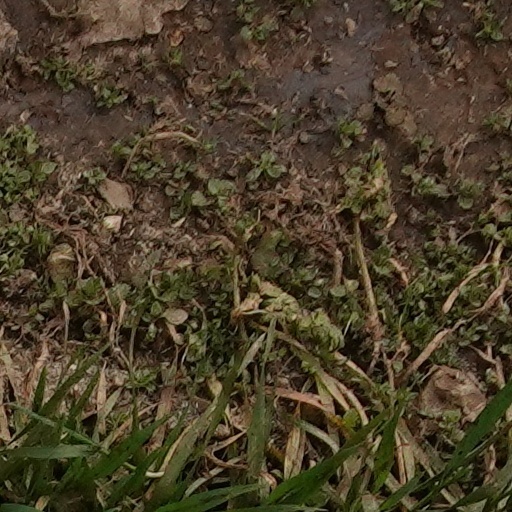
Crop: wheat